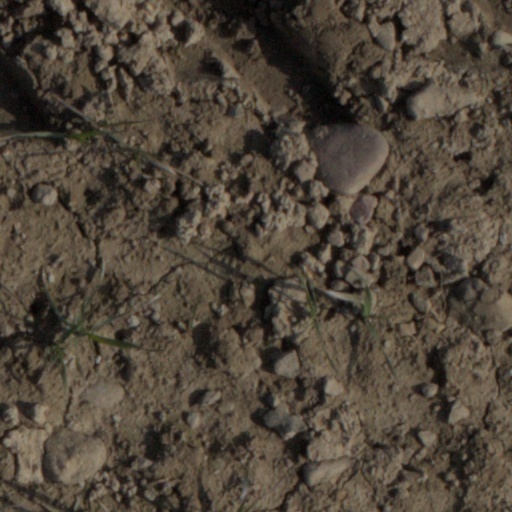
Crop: wheat